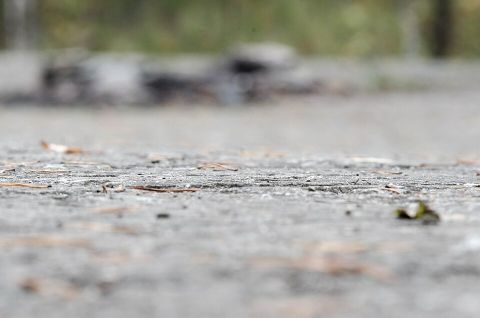
Road surface condition: dry